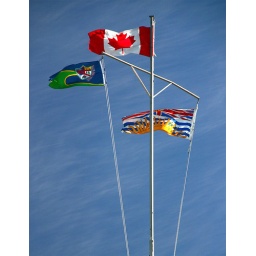
Canada, British Columbia, and Prince Rupert flags flying near cruise ship dock